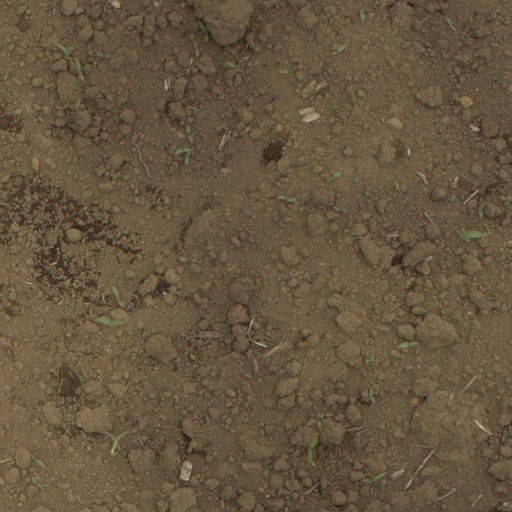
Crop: Jerusalem artichoke